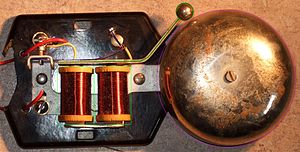
Dørklokke
Et eksempel på det 20. århundredes elektriske dørklokkes ringeapparat enten strømforsynet fra batteri eller en ringetransformator.
Dørklokken er en signalgiver, hvormed man kan melde sin ankomst, så man kan blive lukket ind. Oprindeligt var en dørklokke en rigtig klokke med snoretræk eller en metalstang. Nu er stort set alle dørklokker elektriske eller elektroniske, så man trykker på en kontakt, og via en ledning sluttes klokkekredsløbet.